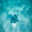
Label: ray